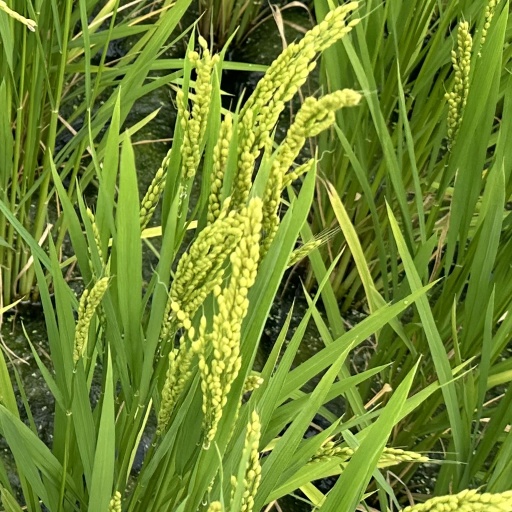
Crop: rice